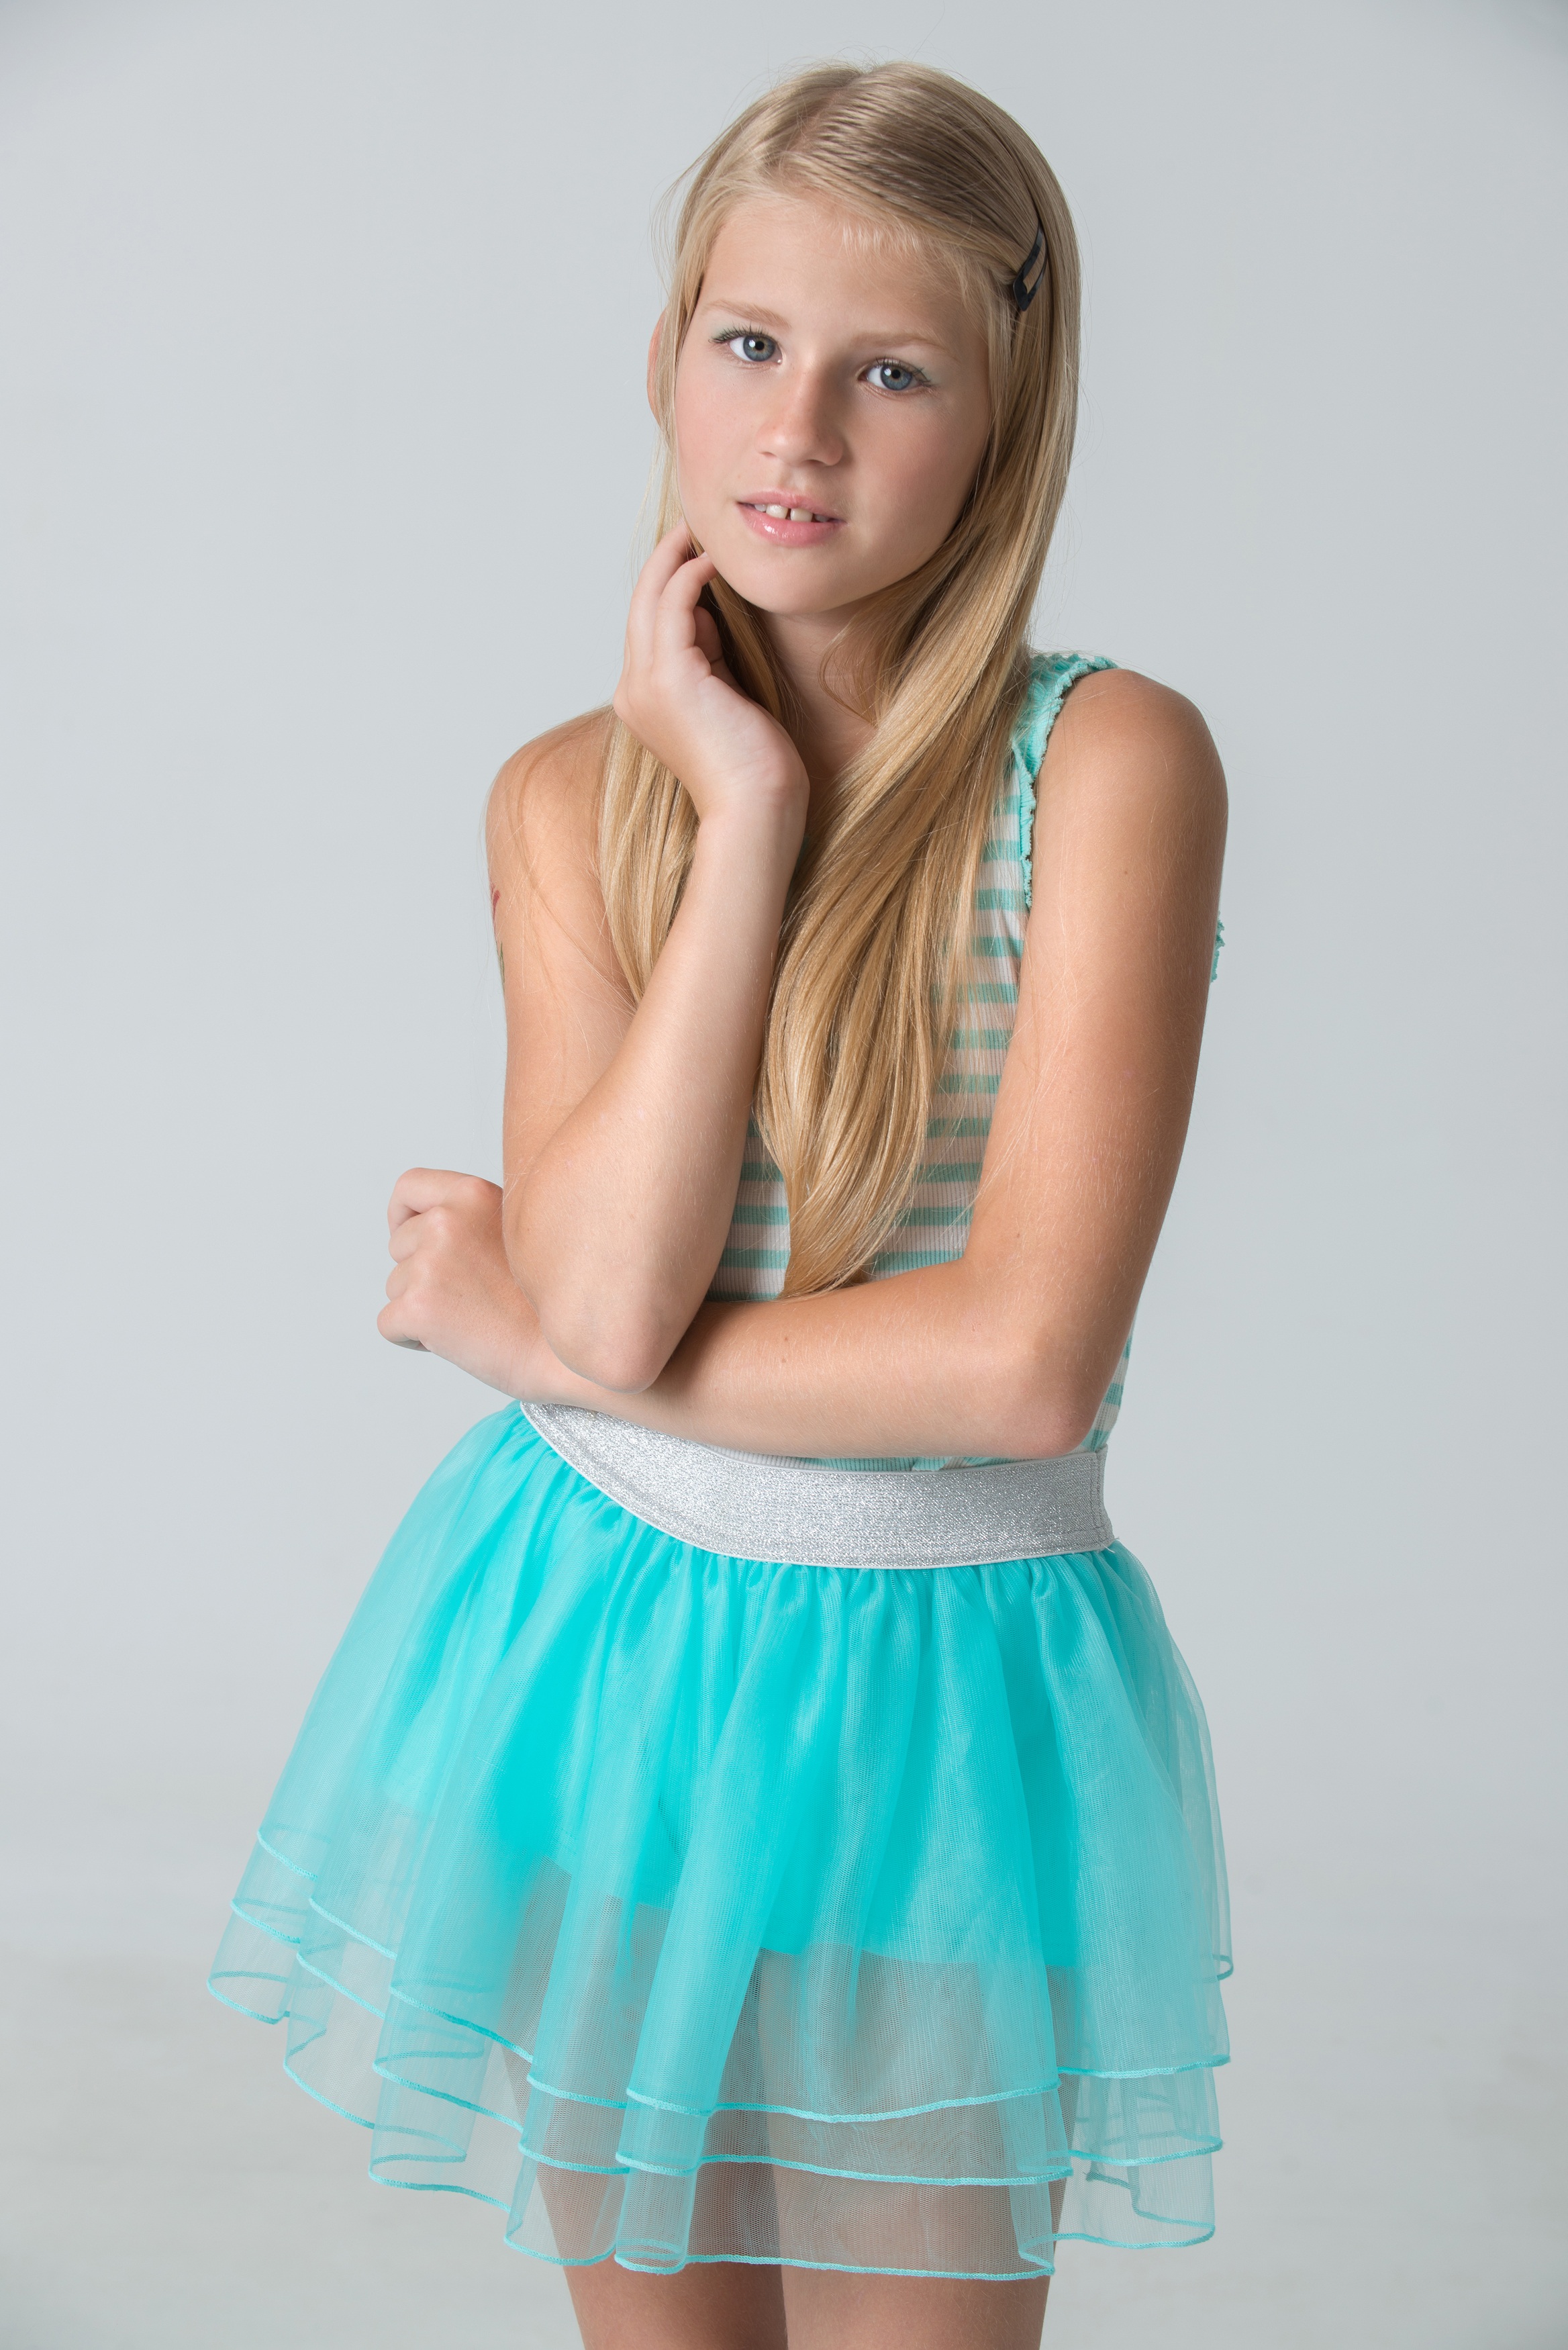
person, girl, hair, sweet, view, photo, portrait, model, child, clothing, blonde, baby, childhood, hairstyle, smiling, smile, laugh, baby doll, long hair, human body, kids, dress, turquoise, friends, joy, beautiful, teeth, mood, emotions, photographing children, sunny day, abdomen, photo shoot, nicely, the little girl, smiling girl, children photographer, in the summer of, in military style